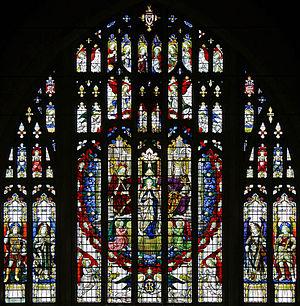
L'abbaye d'Ealing est une abbaye bénédictine située en Angleterre à Castlebar Hill d'Ealing, quartier de Londres. Elle fait partie de la congrégation bénédictine anglaise. Elle est de style néo-gothique anglais.